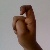
The image shows a hand gesture representing the letter 'X' in Indian Sign Language.